List of birds of Southern Africa

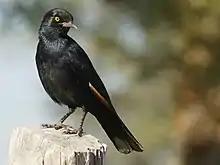
Pale-winged starling, a near-endemic to the region

Wattle-eyes get their name from the brightly coloured fleshy eye decorations found in most species in this group. These insect-eating birds are found in usually open forests or bush. They hunt by flycatching, or by taking prey from the ground like a shrike. There are 30 species worldwide, eight in Southern Africa.